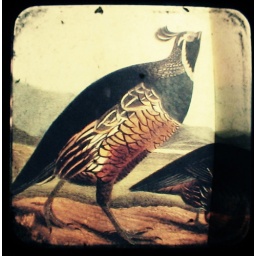
I took this photo of a bird in a book of mine